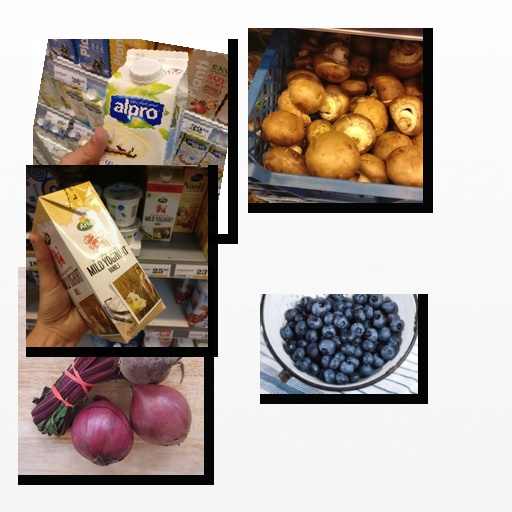
Food items: vanilla_yogurt, vanilla_soy_yogurt, beetroot, blueberry, mushroom